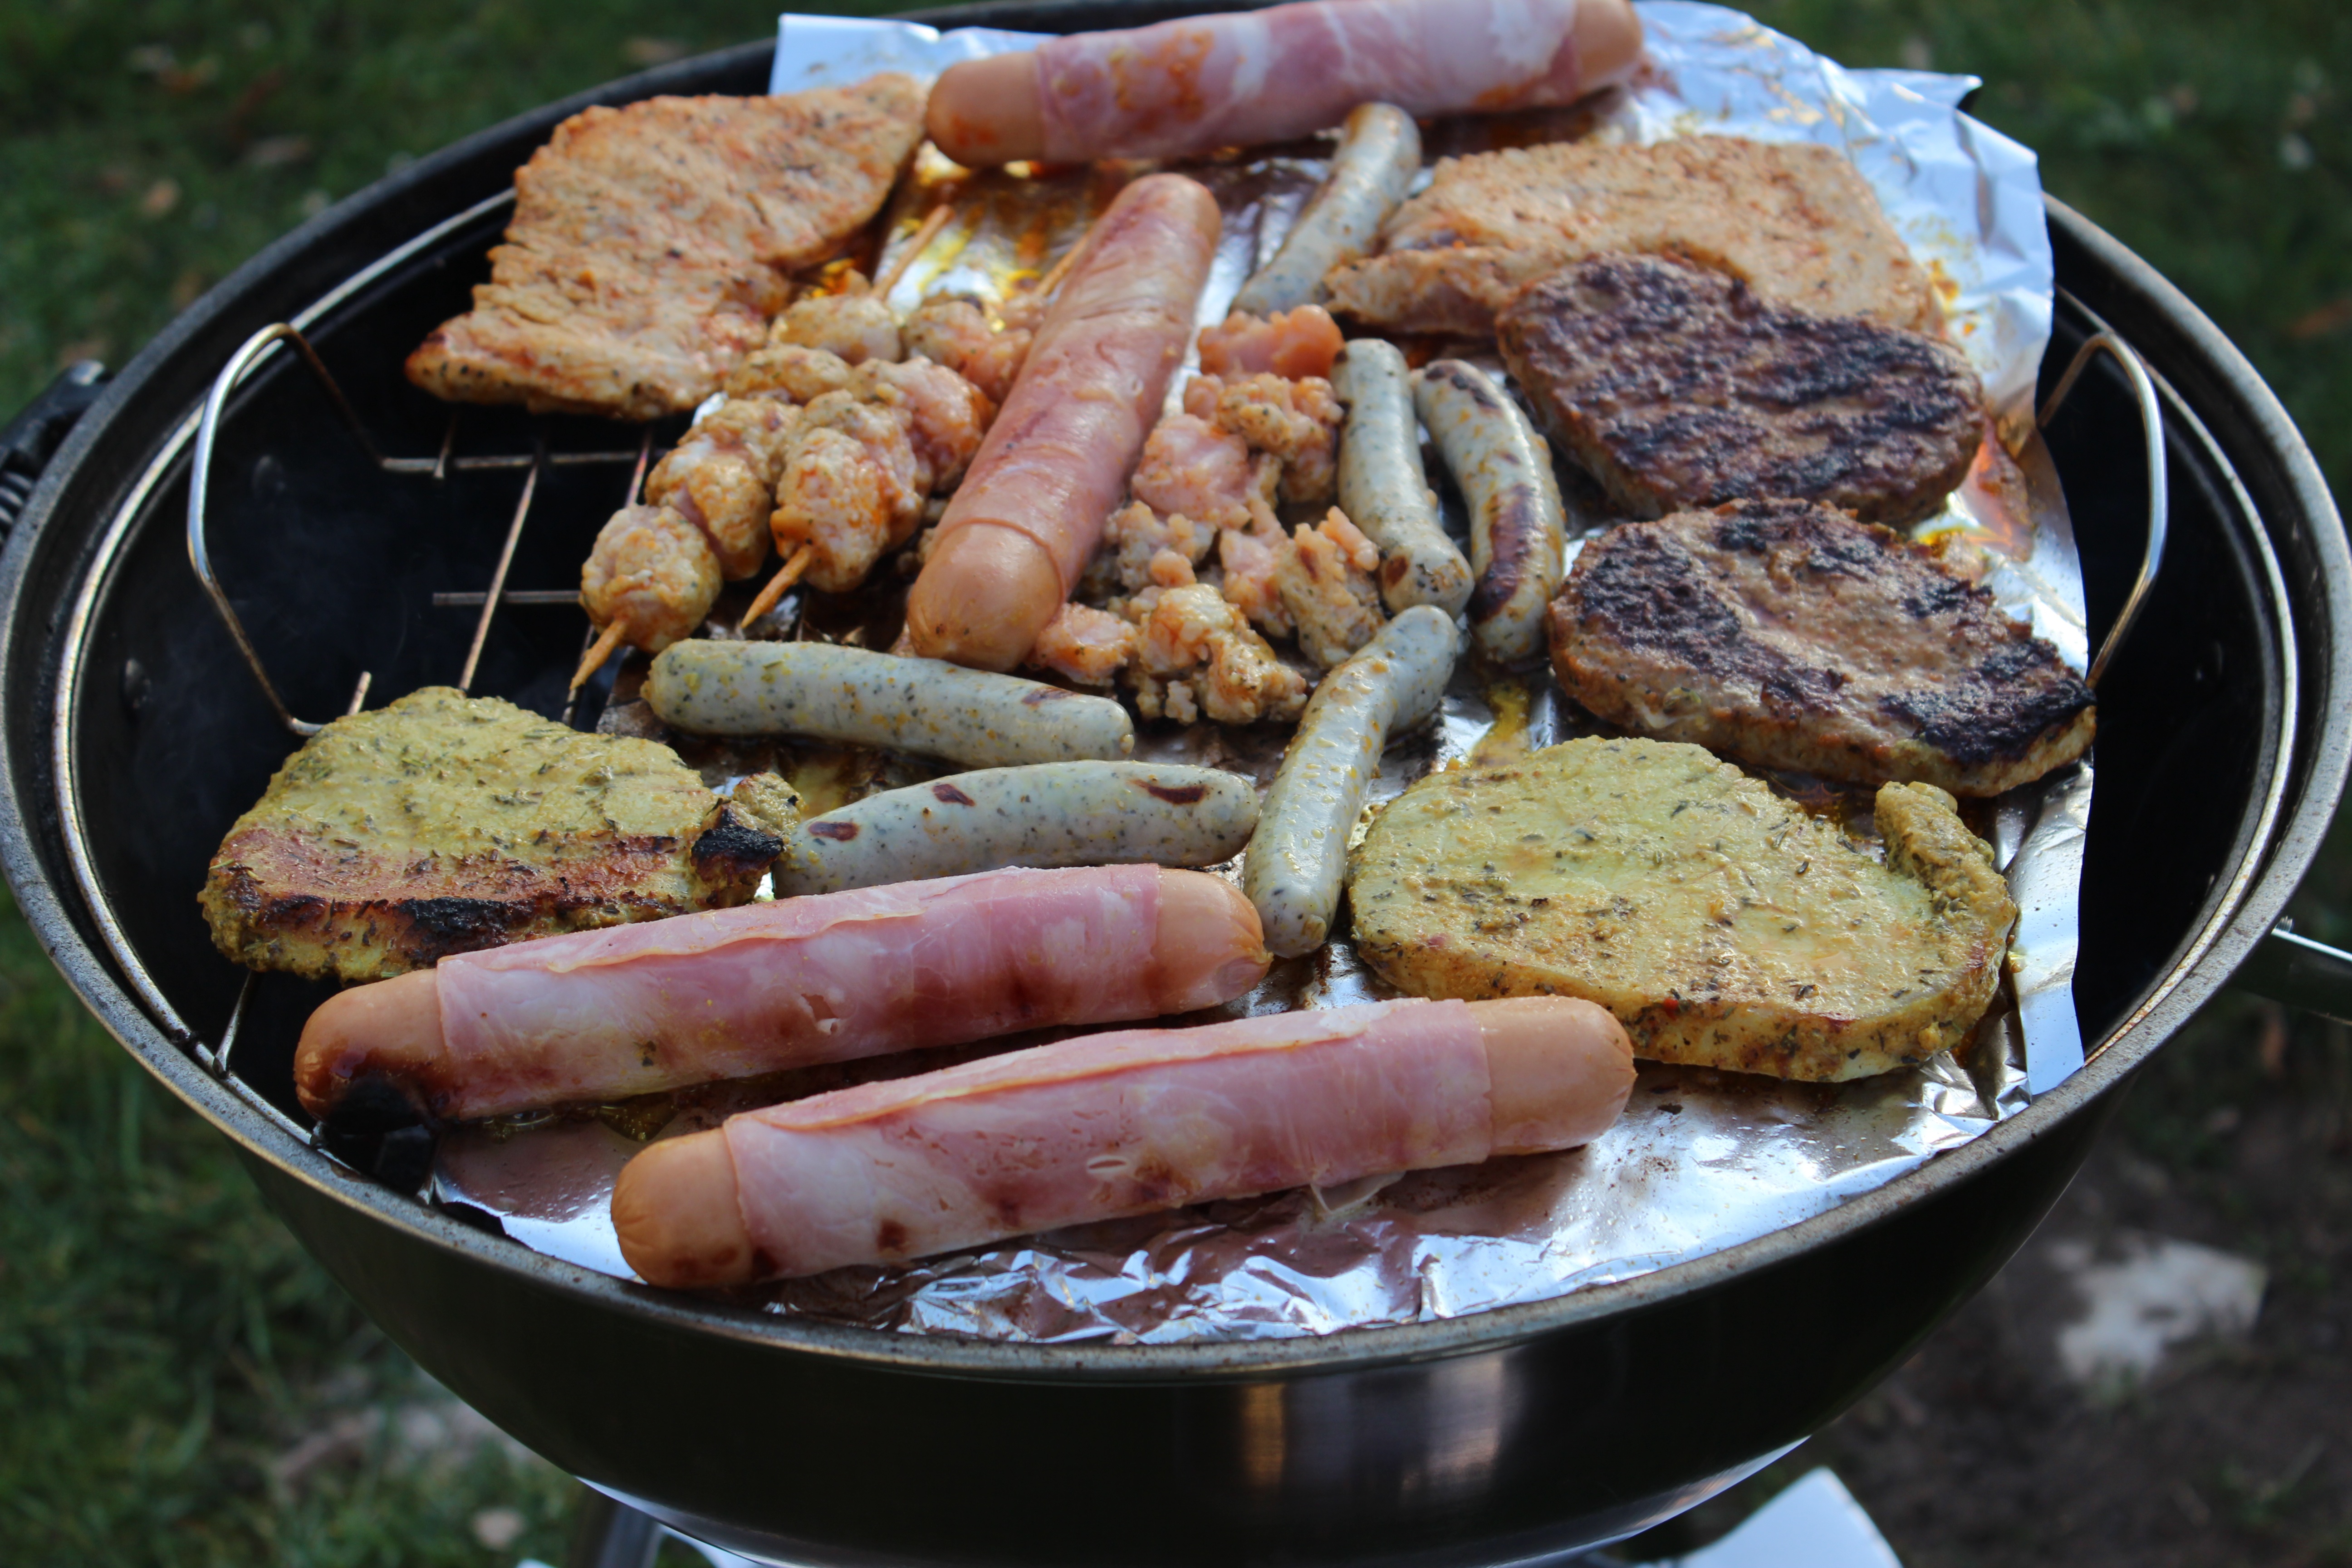
summer, celebration, dish, meal, food, produce, bbq, breakfast, eat, meat, barbecue, cuisine, delicious, grill, sausage, charcoal, party, tasty, roasting, ham, steaks, grilled, stainless, sausages, grilling, herb butter